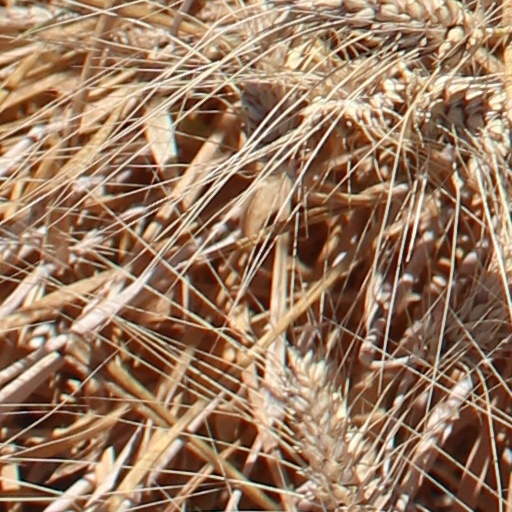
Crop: wheat